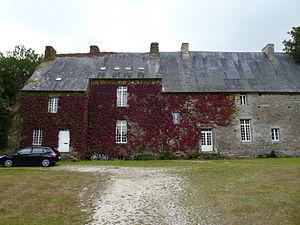
Manoir de la Grand'Isle à Saint-Bihy
Saint-Bihy [sɛ̃biji] est une commune du département des Côtes-d'Armor, dans la région Bretagne, en France.
Cet article recense une partie des monuments historiques des Côtes-d'Armor, en France.